Jānis Strupulis

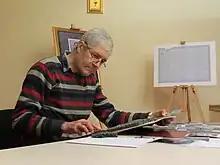
Jānis Strupulis

Jānis Strupulis (monogram "JS", born 28 January 1949) is a Latvian sculptor and graphical designer, who designed some of the modern Latvian coins with denominations in Latvian lats.